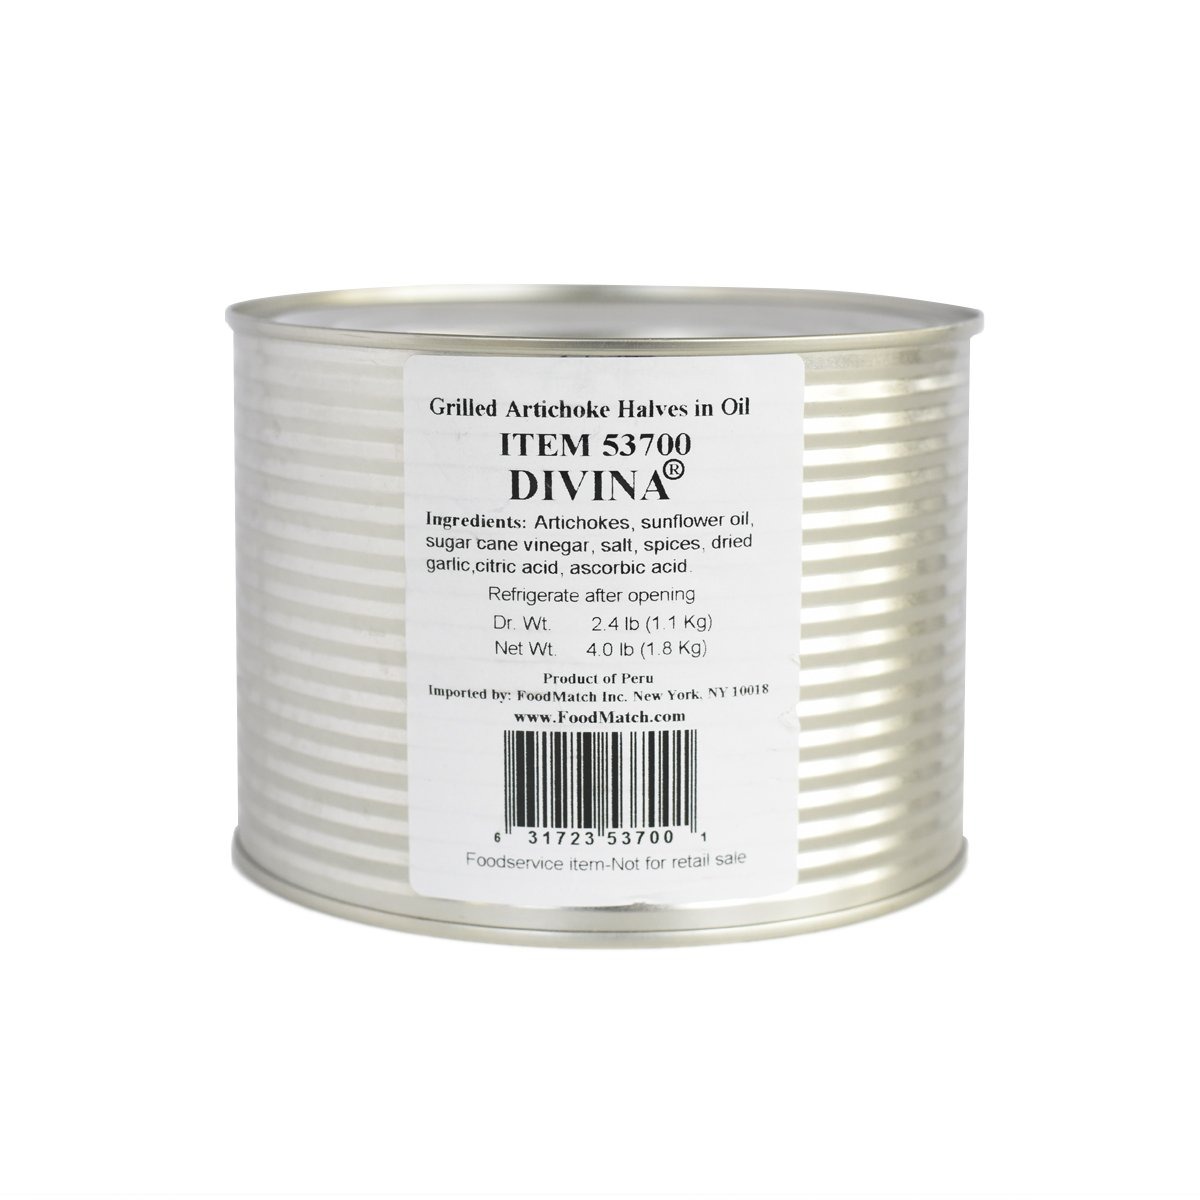
Item Name: D.ivina Grilled Artichoke Halves in Oil 4 lb (Pack of 6)
Bullet Point 1: Versatile Use: Ideal as a snack, appetizer, or a flavorful addition to sandwiches, salads, and charcuterie boards.
Bullet Point 2: Long Shelf Life: Naturally preserved for extended freshness, allowing you to enjoy the vibrant flavors at your convenience.
Product Description: Savor the rich, smoky flavor of grilled artichoke halves in oil, perfect for adding to salads, pasta, or enjoying on their own. Ideal for gourmet meals and entertaining.
Value: 64.0
Unit: Ounce

Price: 197.99